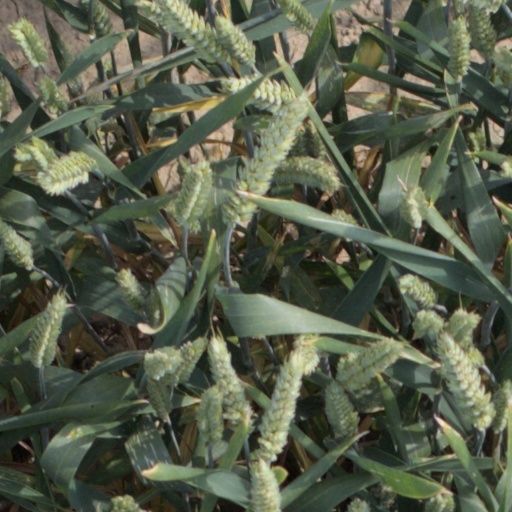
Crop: wheat